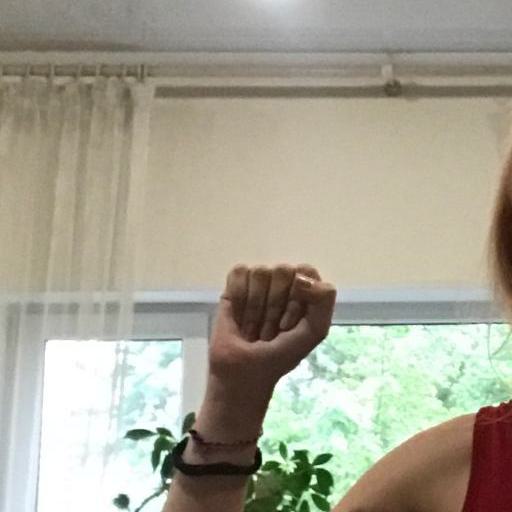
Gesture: fist